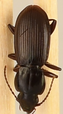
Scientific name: Pterostichus restrictus
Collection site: Rocky Mountains NEON (RMNP), plot RMNP_014